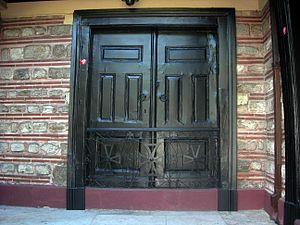
La cathédrale Saint-Georges est la principale cathédrale orthodoxe grecque encore en usage à Istanbul, plus grande ville de Turquie et, sous le nom de Constantinople, capitale de l’empire byzantin jusqu’en 1453.